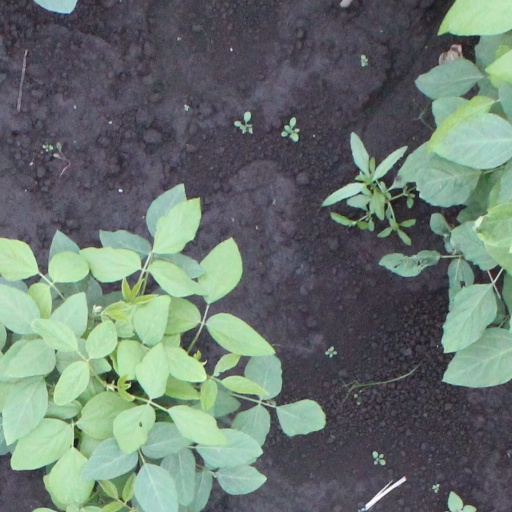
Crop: soybean